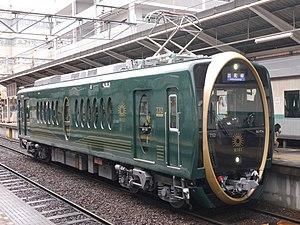
La Eizan Electric Railway Co., Ltd., également appelée Eiden, est une compagnie de transport de passagers qui exploite deux lignes de chemin de fer au nord-est de Kyoto, au Japon. Elle permet de desservir les monts Hiei et Kurama. C'est une filiale de la compagnie Keihan Electric Railway.